Alice Springs (horse)

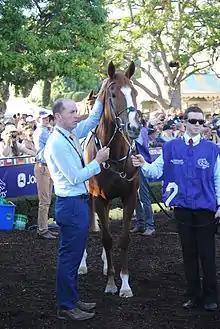
Alice Springs at the 2016 Breeders' Cup

On 10 September she made her first appearance in her native country for five months when she met Qemah for the third time in the Group One Matron Stakes over a mile at Leopardstown. Qemah started favourite ahead of the undefeated British filly Persuasive with Alice Springs the 5/1 third choice in the betting in an eight-runner field which also included Jet Setting, Now Or Never and the German 1,000 Guineas winner Hawksmoor. Moore restrained the filly and was still in last place with two furlongs to run, but Alice Springs produced a strong run on the outside, took the lead 150 yards from the finish and drew clear to win by three and a quarter lengths from Persuasive. After the race O'Brien said "It was a bit of a disaster in France. She went and it was shifty, patchy ground in Deauville. Ryan knew she wasn't going to be involved so he just minded her. She's a very good filly. You saw what she did in the Falmouth as well. She has a lot of speed. She quickened up very well. She's very pacey."